Allan Österlind

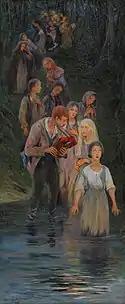
The Pied Piper of Hamelin

He was born to a family of the Swedish nobility and his father was a wholesale merchant. From 1874 to 1875, he studied at the Royal Swedish Academy of Fine Arts. As many young Swedish artist did, he went to Paris in 1877 so he could establish his career by exhibiting in the various salons. He soon became a member of the Swedish community there and became a lifelong friend of the painter, Ernst Josephson. He also became acquainted with Ville Vallgren, Christian Skredsvig, August Strindberg and Prince Eugen.